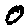
Label: 0